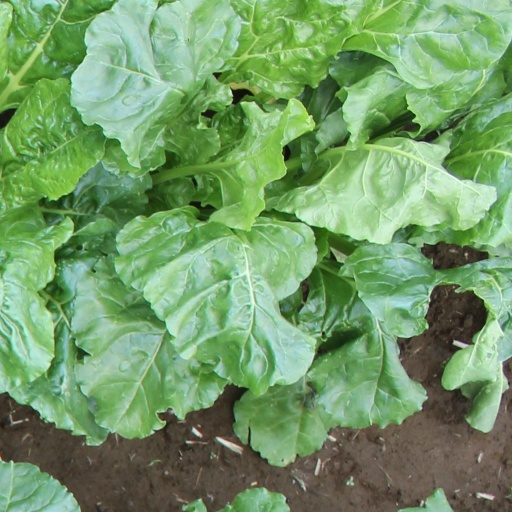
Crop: sugar beet